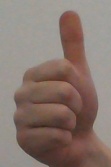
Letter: aleff